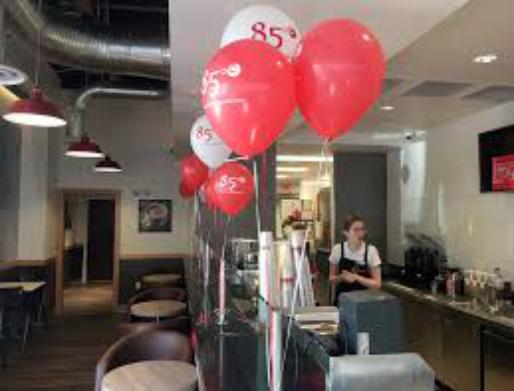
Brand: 85C Bakery Cafe
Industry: Food